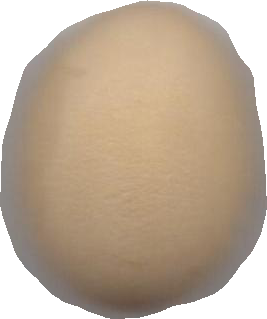
Variety: Grobogan